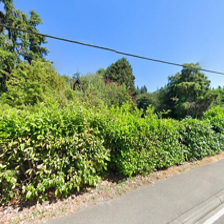
Label: streetView